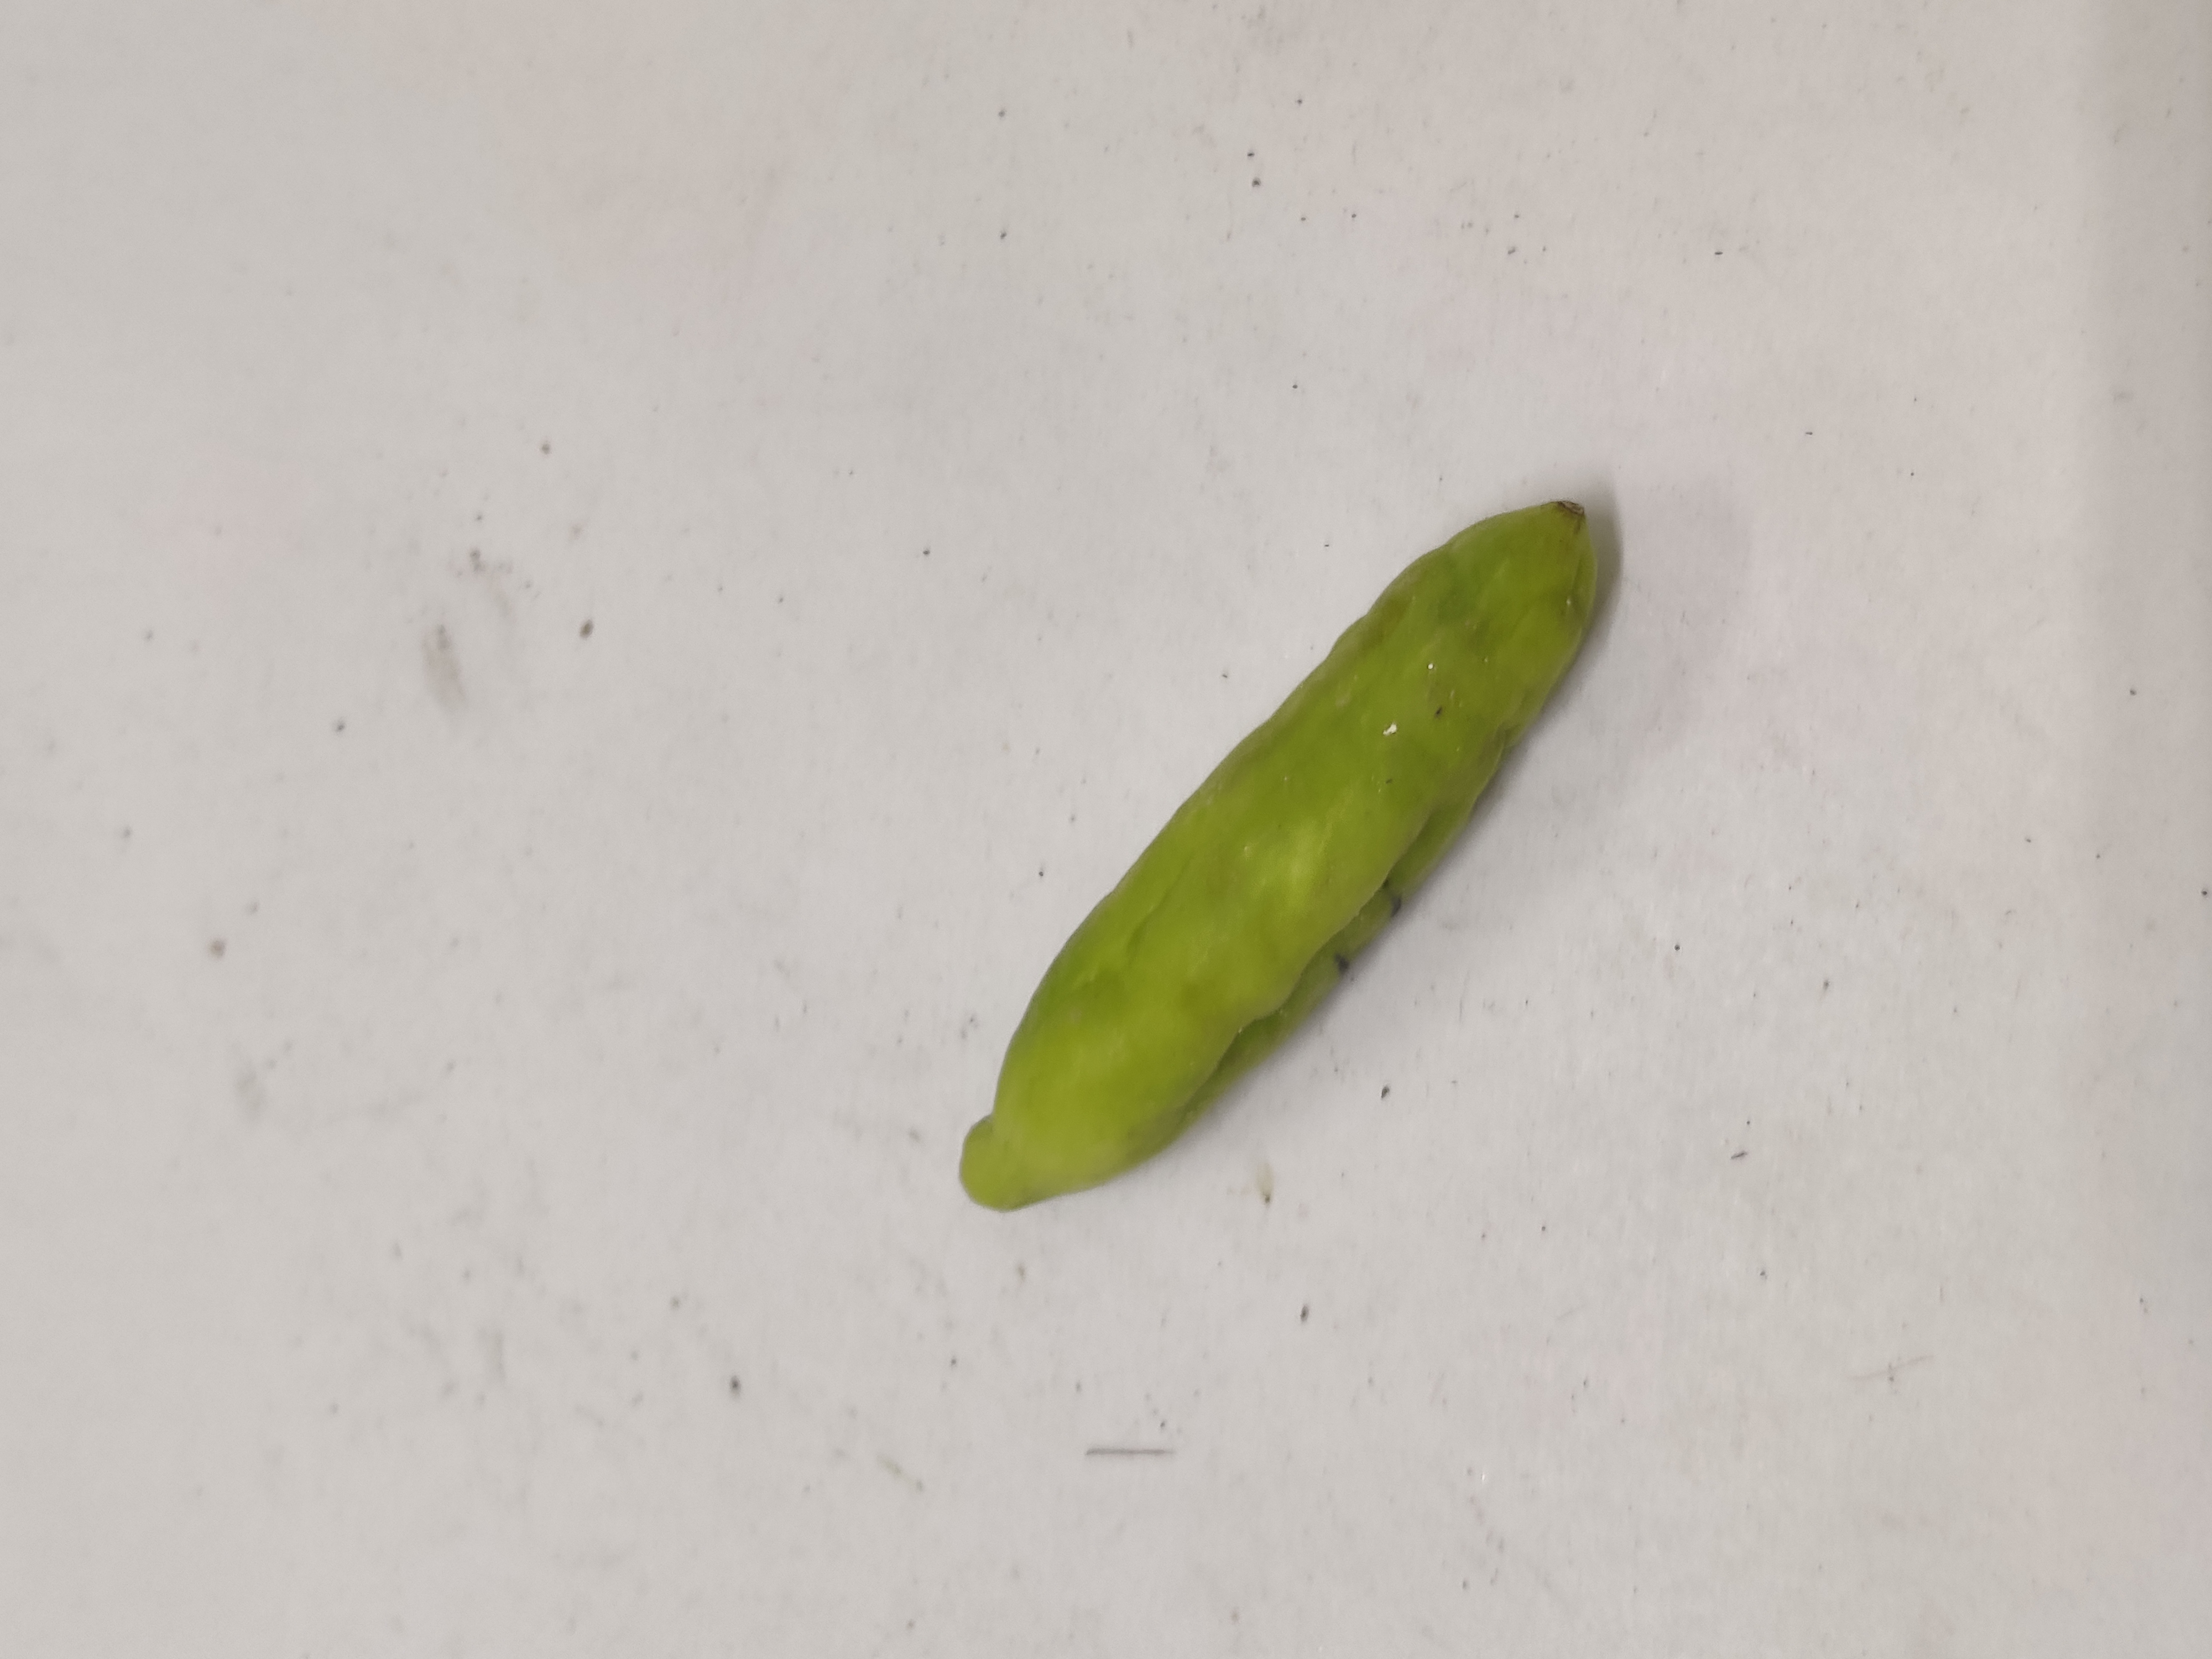
Crop: Ivy Gourd
Condition: Severely Damaged